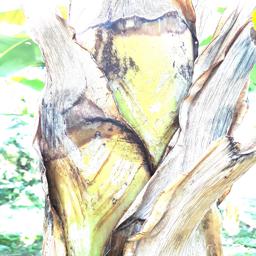
Label: BACTERIAL SOFT ROT